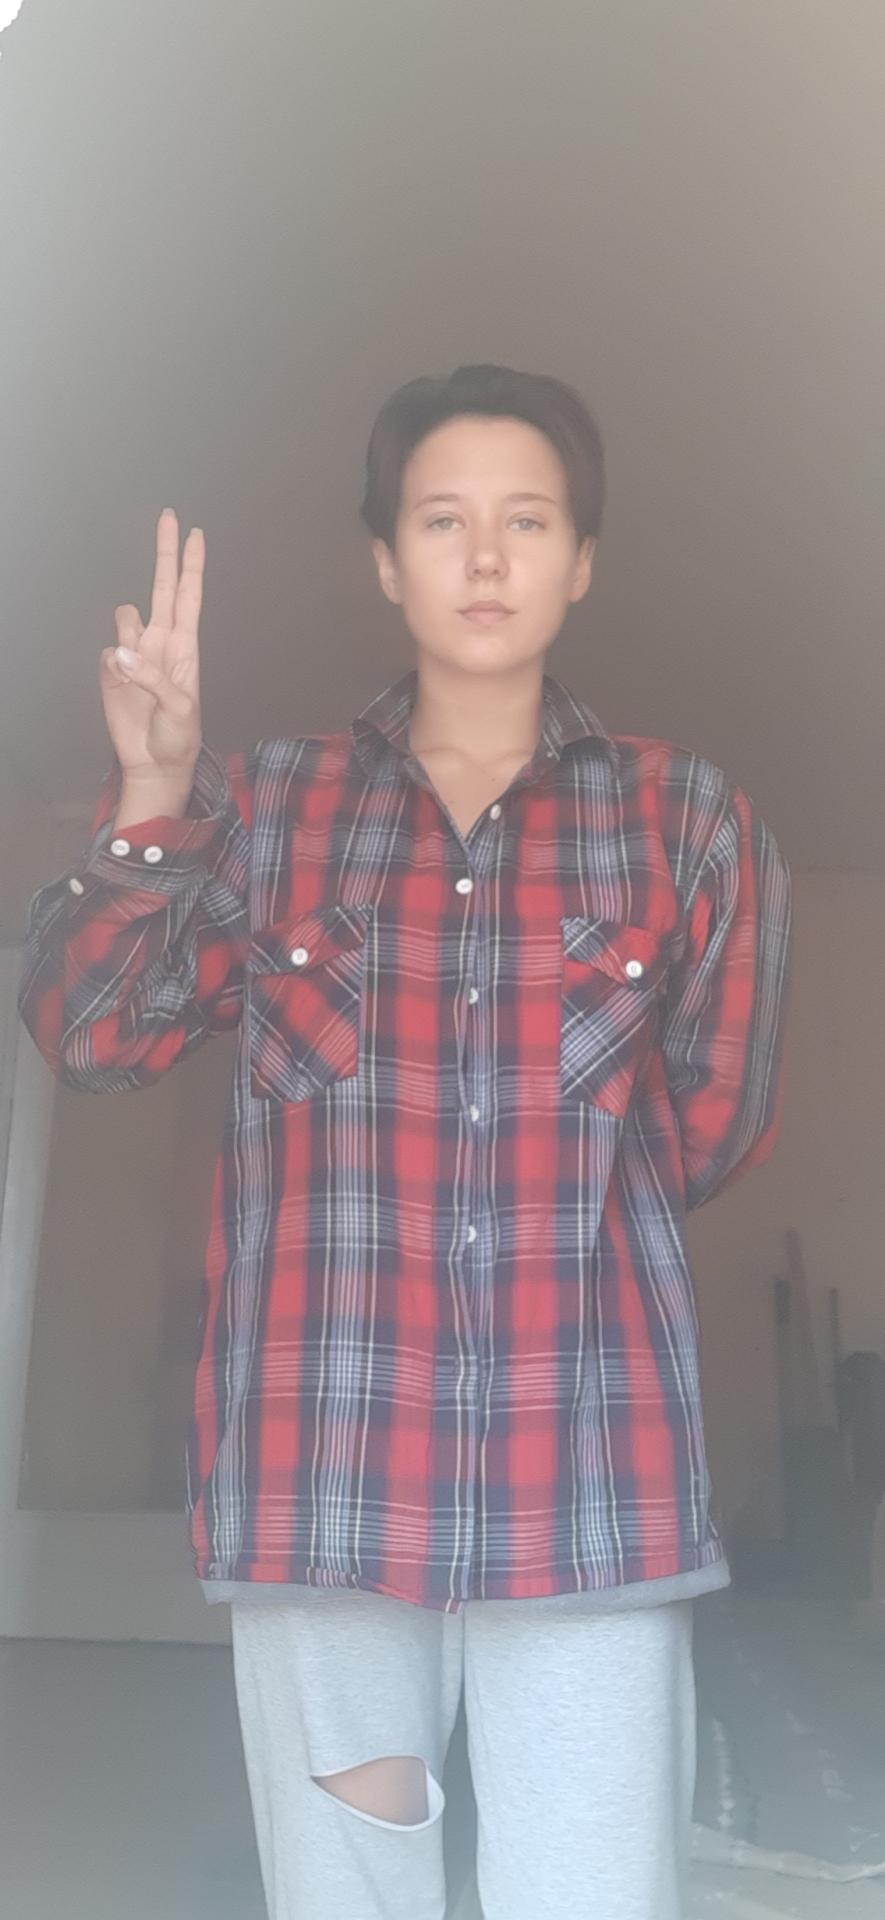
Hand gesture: two_up